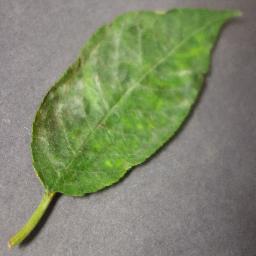
Label: Cherry___Powdery_mildew